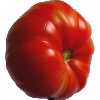
Label: Tomato 3